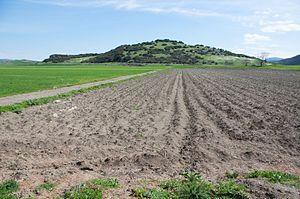
Xyniae ou Xyniai est une ancienne cité grecque d’Achaïe Phthiotide en Thessalie. À l’époque médiévale, elle porte le nom d’Ezeros, nom slave-bulgare qui signifie « lac » en français et avec le suffixe grec « ς ». La tribu slave méridionale Ézérites a la même étymologie.